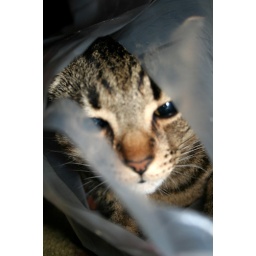
Sprocket in a plastic bag